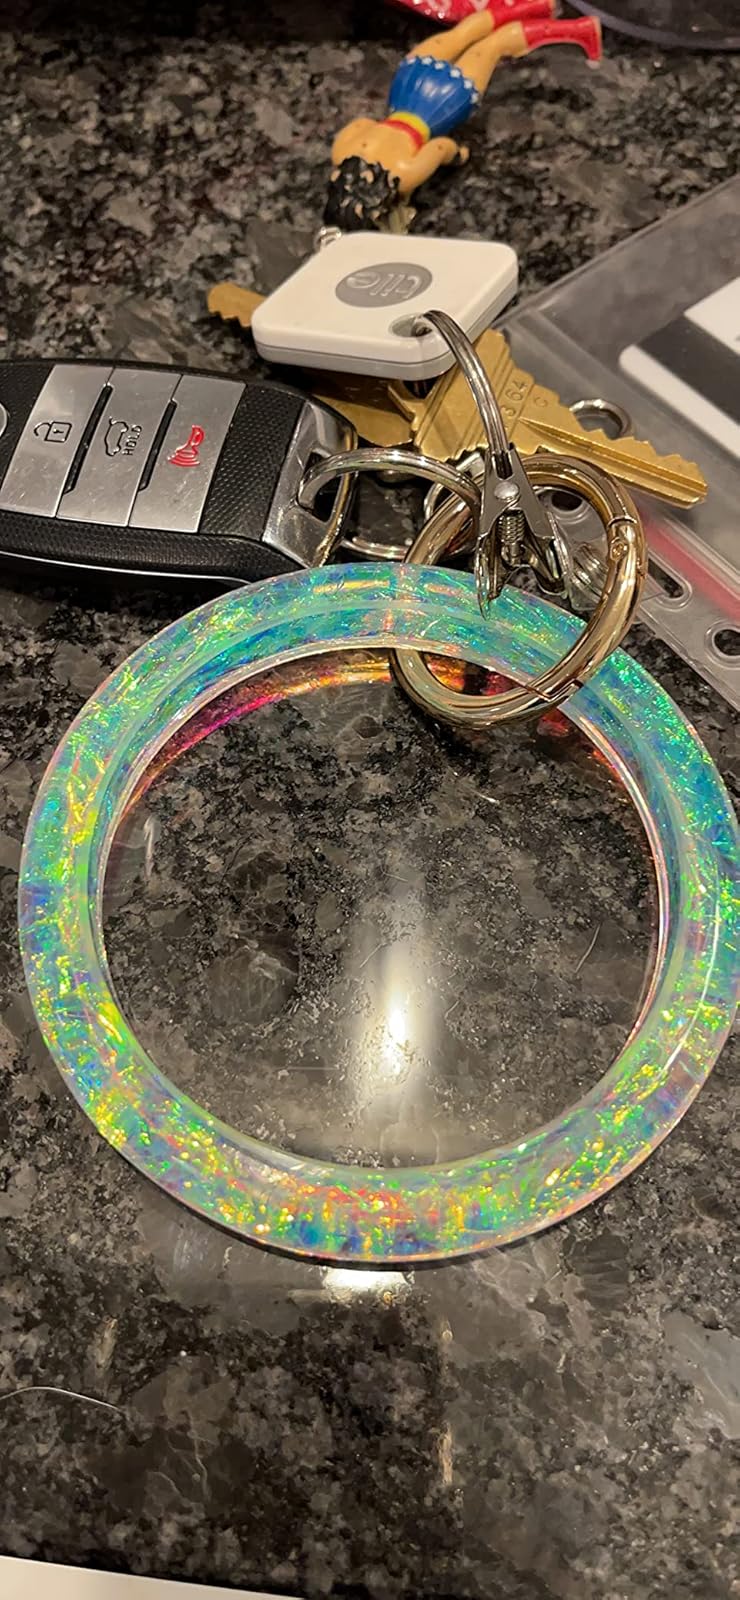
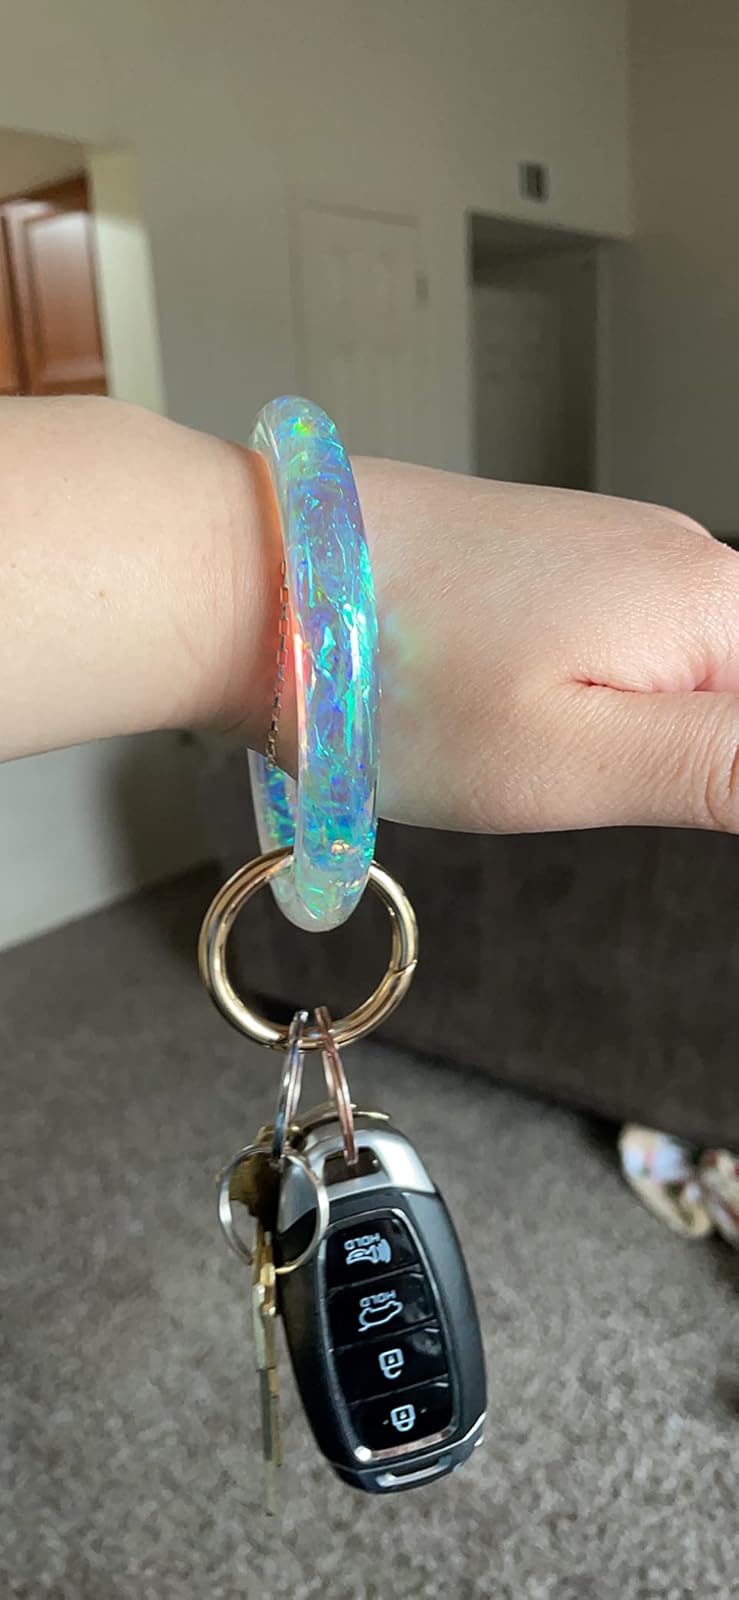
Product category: accessories_keychain
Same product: yes